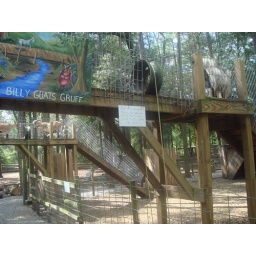
bridge over walkway that goats cross